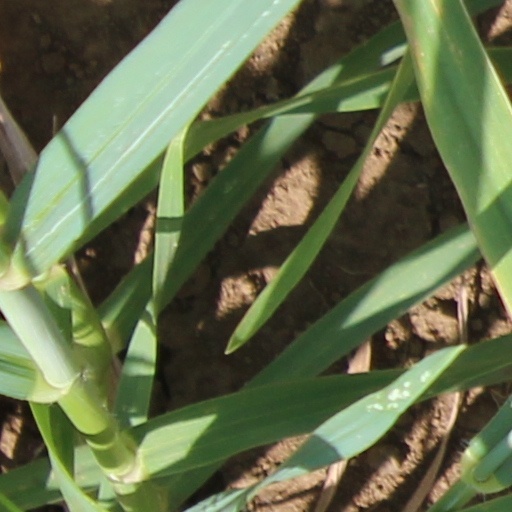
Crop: wheat